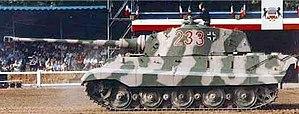
Le musée des Blindés de Saumur ou musée des Blindés Général Estienne est un musée de véhicules blindés situé à Saumur.
Le Panzerkampfwagen VI Königstiger ou Sd.Kfz. 182 Panzer VI Ausf. B Tiger II, surnommé Königstiger, est un char d'assaut allemand de la Seconde Guerre mondiale.